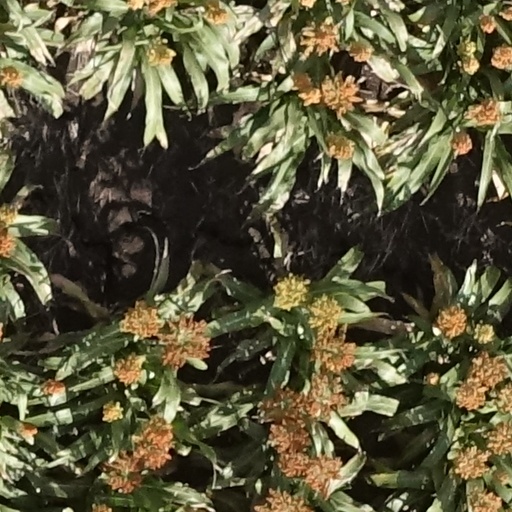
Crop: sorghum